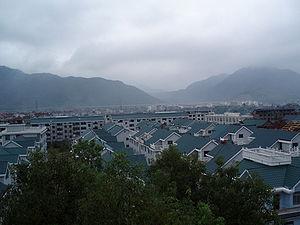
Jiangshan est une ville de la province du Zhejiang en Chine. C'est une ville-district placée sous la juridiction administrative de la ville-préfecture de Quzhou.